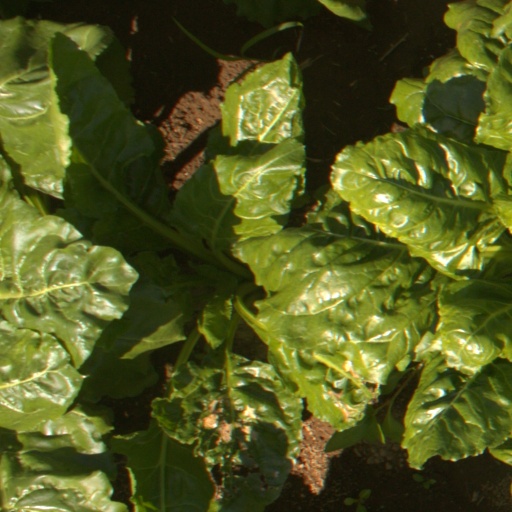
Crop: sugar beet